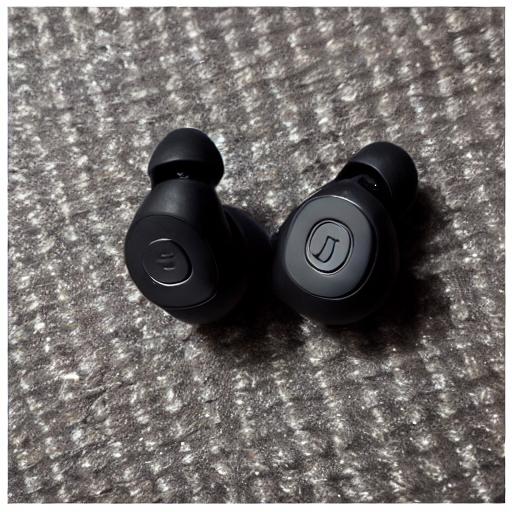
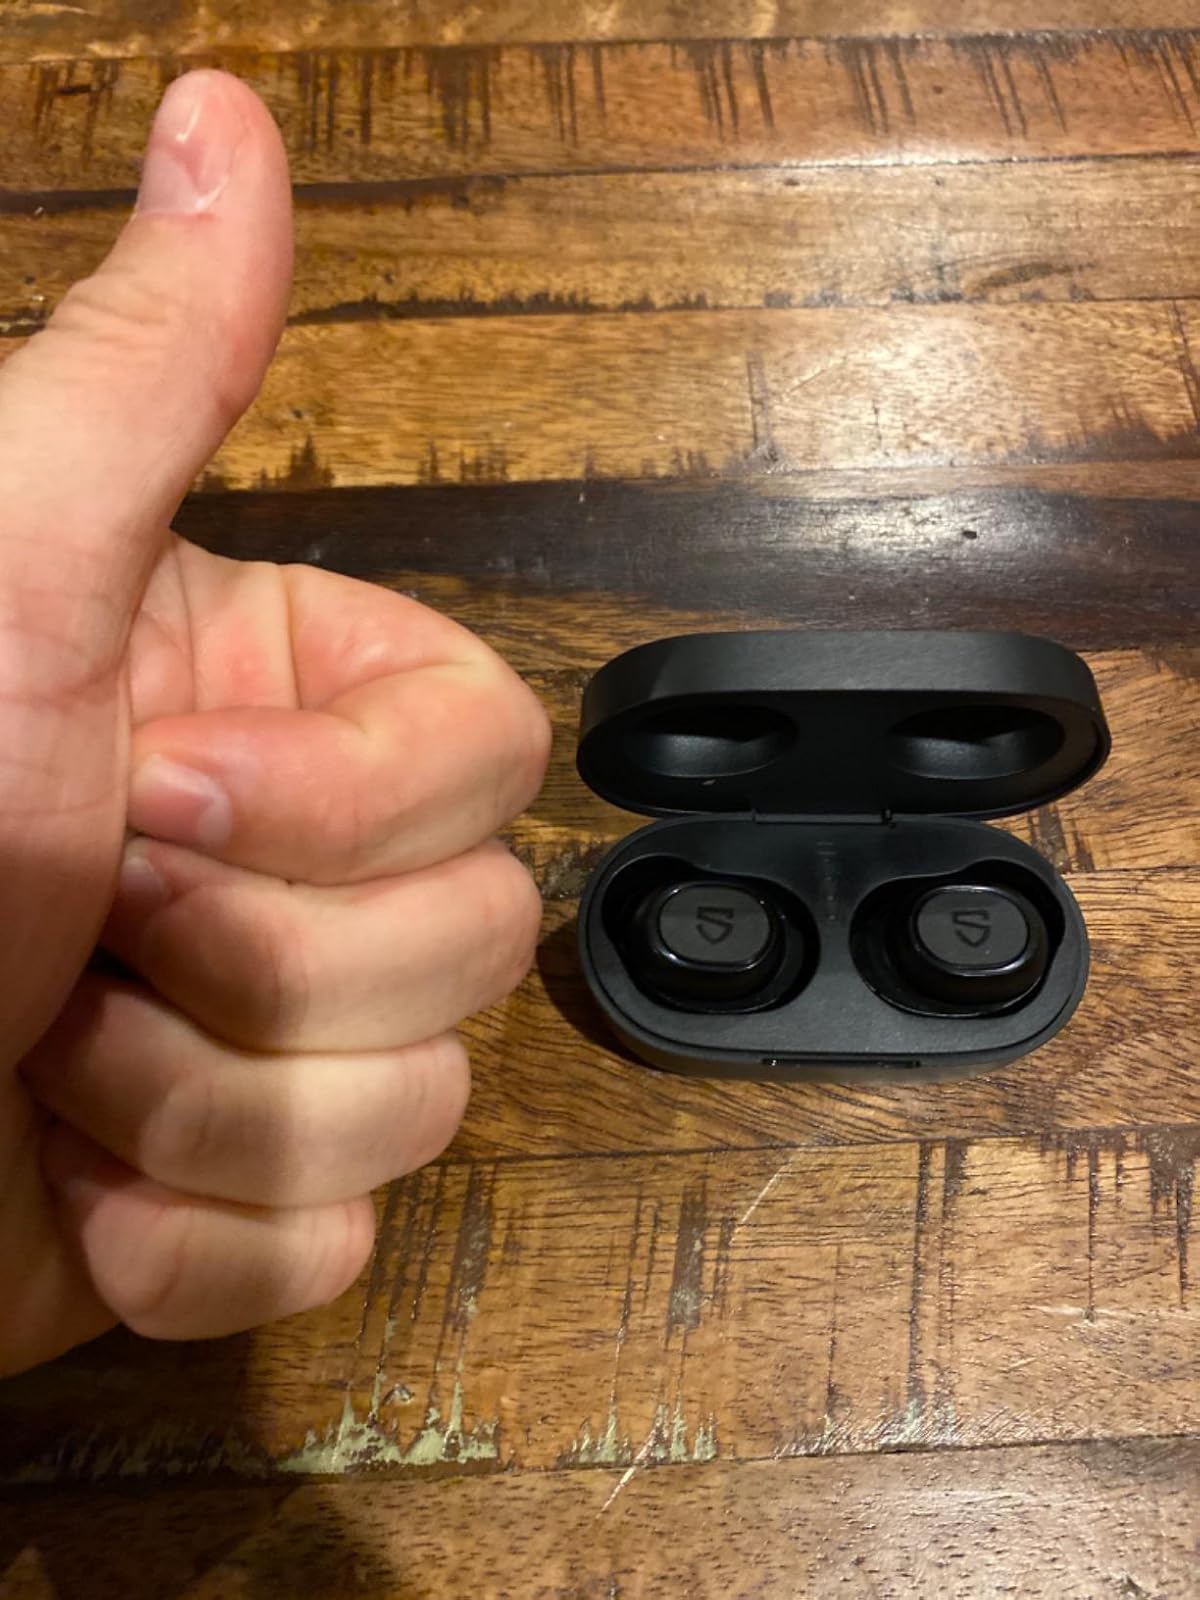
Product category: earbuds
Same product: no